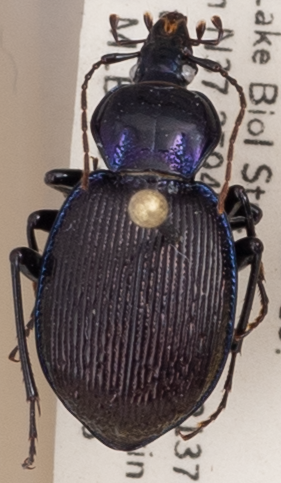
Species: Sphaeroderus stenostomus lecontei
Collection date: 2021-06-15
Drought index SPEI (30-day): -0.51
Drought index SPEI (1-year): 0.718
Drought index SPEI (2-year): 1.28